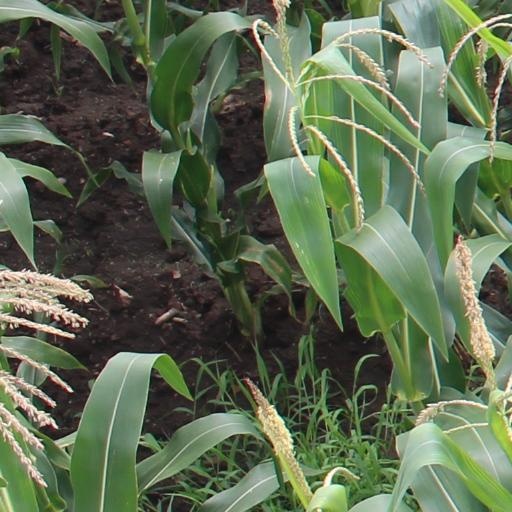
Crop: maize; corn